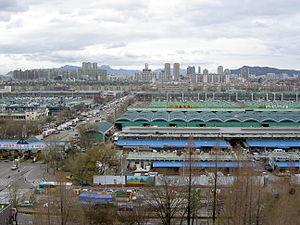
Le marché aux poissons de Garak, ou marché agricole de Garak-dong, est un vaste marché aux poissons de Séoul, en Corée du Sud. Il est situé dans le quartier de Garak-dong à Songpa-gu et desservi par la gare de Garak Market.